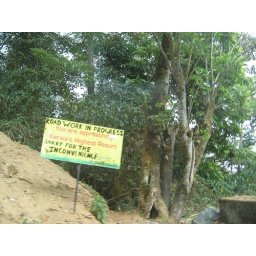
The road up the hill on way to resort is steep and treacherous and under repair !!